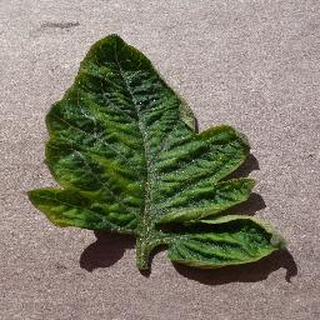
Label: tomato_yellow_leaf_curl_virus